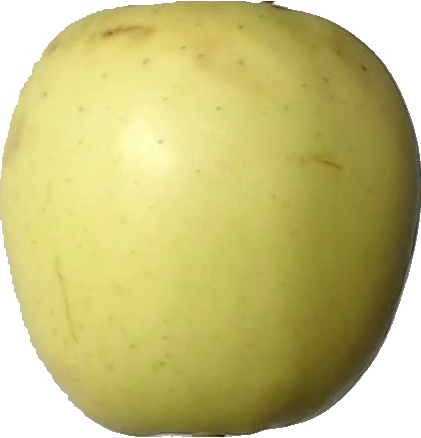
Label: apple_golden_2